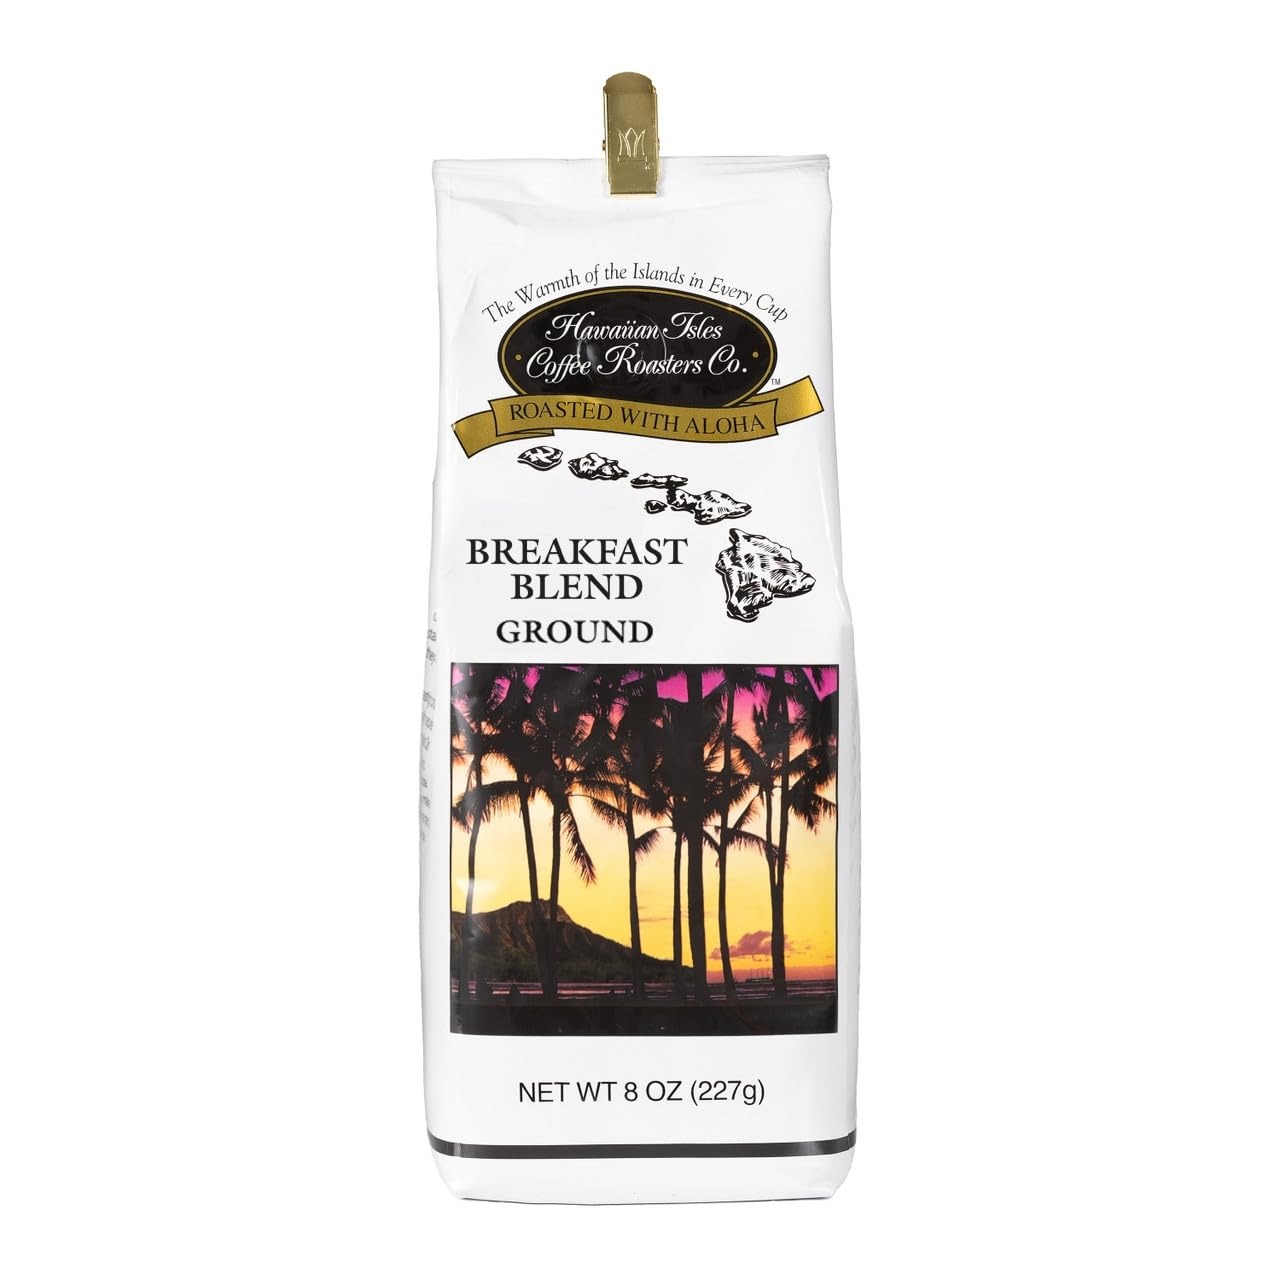
Item Name: Hawaiian Isles Coffee Breakfast Blend, Light Roast Ground Coffee,10% Hawaiian Coffee Blend, Roasted with Aloha - 8 Ounce Bag
Bullet Point 1: ALOHA FROM HAWAII: Start your day with an invigorating and robust coffee blend designed to kickstart the morning hours with the bold flavors of the Hawaiian Islands! The perfect balance of premium Hawaiian and Arabica beans
Bullet Point 2: PREMIUM ARABICA BEANS: Every bag of Hawaiian Isles Coffee is made from specially selected Arabica and a 10% blend of Hawaiian coffee beans, roasted and packed to perfection with the warmth of the Islands in every cup
Bullet Point 3: THE TASTE OF THE ISLANDS: Our Breakfast Blend is more than just a coffee – it's a celebration of the island's vitality and warmth. Enjoy a bold wake-up call or add your favorite creamer, each cup promises a satisfying and delightful experience, filled with aloha spirit
Bullet Point 4: FRESHNESS GUARANTEED: All Hawaiian Isles coffee is roasted then immediately then vacuum sealed and delivered fresh to you for optimal taste producing a gourmet cup of coffee
Bullet Point 5: HAWAIIAN HERITAGE: For decades, Hawaiian Isles Coffee Roasters Co. has been a cherished brand amongst Hawaii residents, local businesses, and visitors alike. Our emphasis on quality and dedication to sourcing the finest beans combined with proven roasting processes means fantastic coffee, sharing the warmth of the islands in every cup
Bullet Point 6: 10% Hawaiian Coffee Blend, Contains 90% Foreign-Grown Coffee
Product Description: More than just a coffee – it's a celebration of the island's vitality and warmth. Whether you take it black for a bold wake-up call or prefer to add your favorite creamer, each cup promises a satisfying and delightful experience, setting the tone for a day filled with aloha spirit. For decades, Hawaiian Isles Coffee Roasters Co. has been a cherished brand amongst Hawaii residents, local businesses, and visitors alike. Our emphasis on quality and dedication to sourcing the finest beans combined with proven roasting processes means fantastic coffee, sharing the warmth of the islands in every cup.
Value: 8.0
Unit: Ounce

Price: 10.36